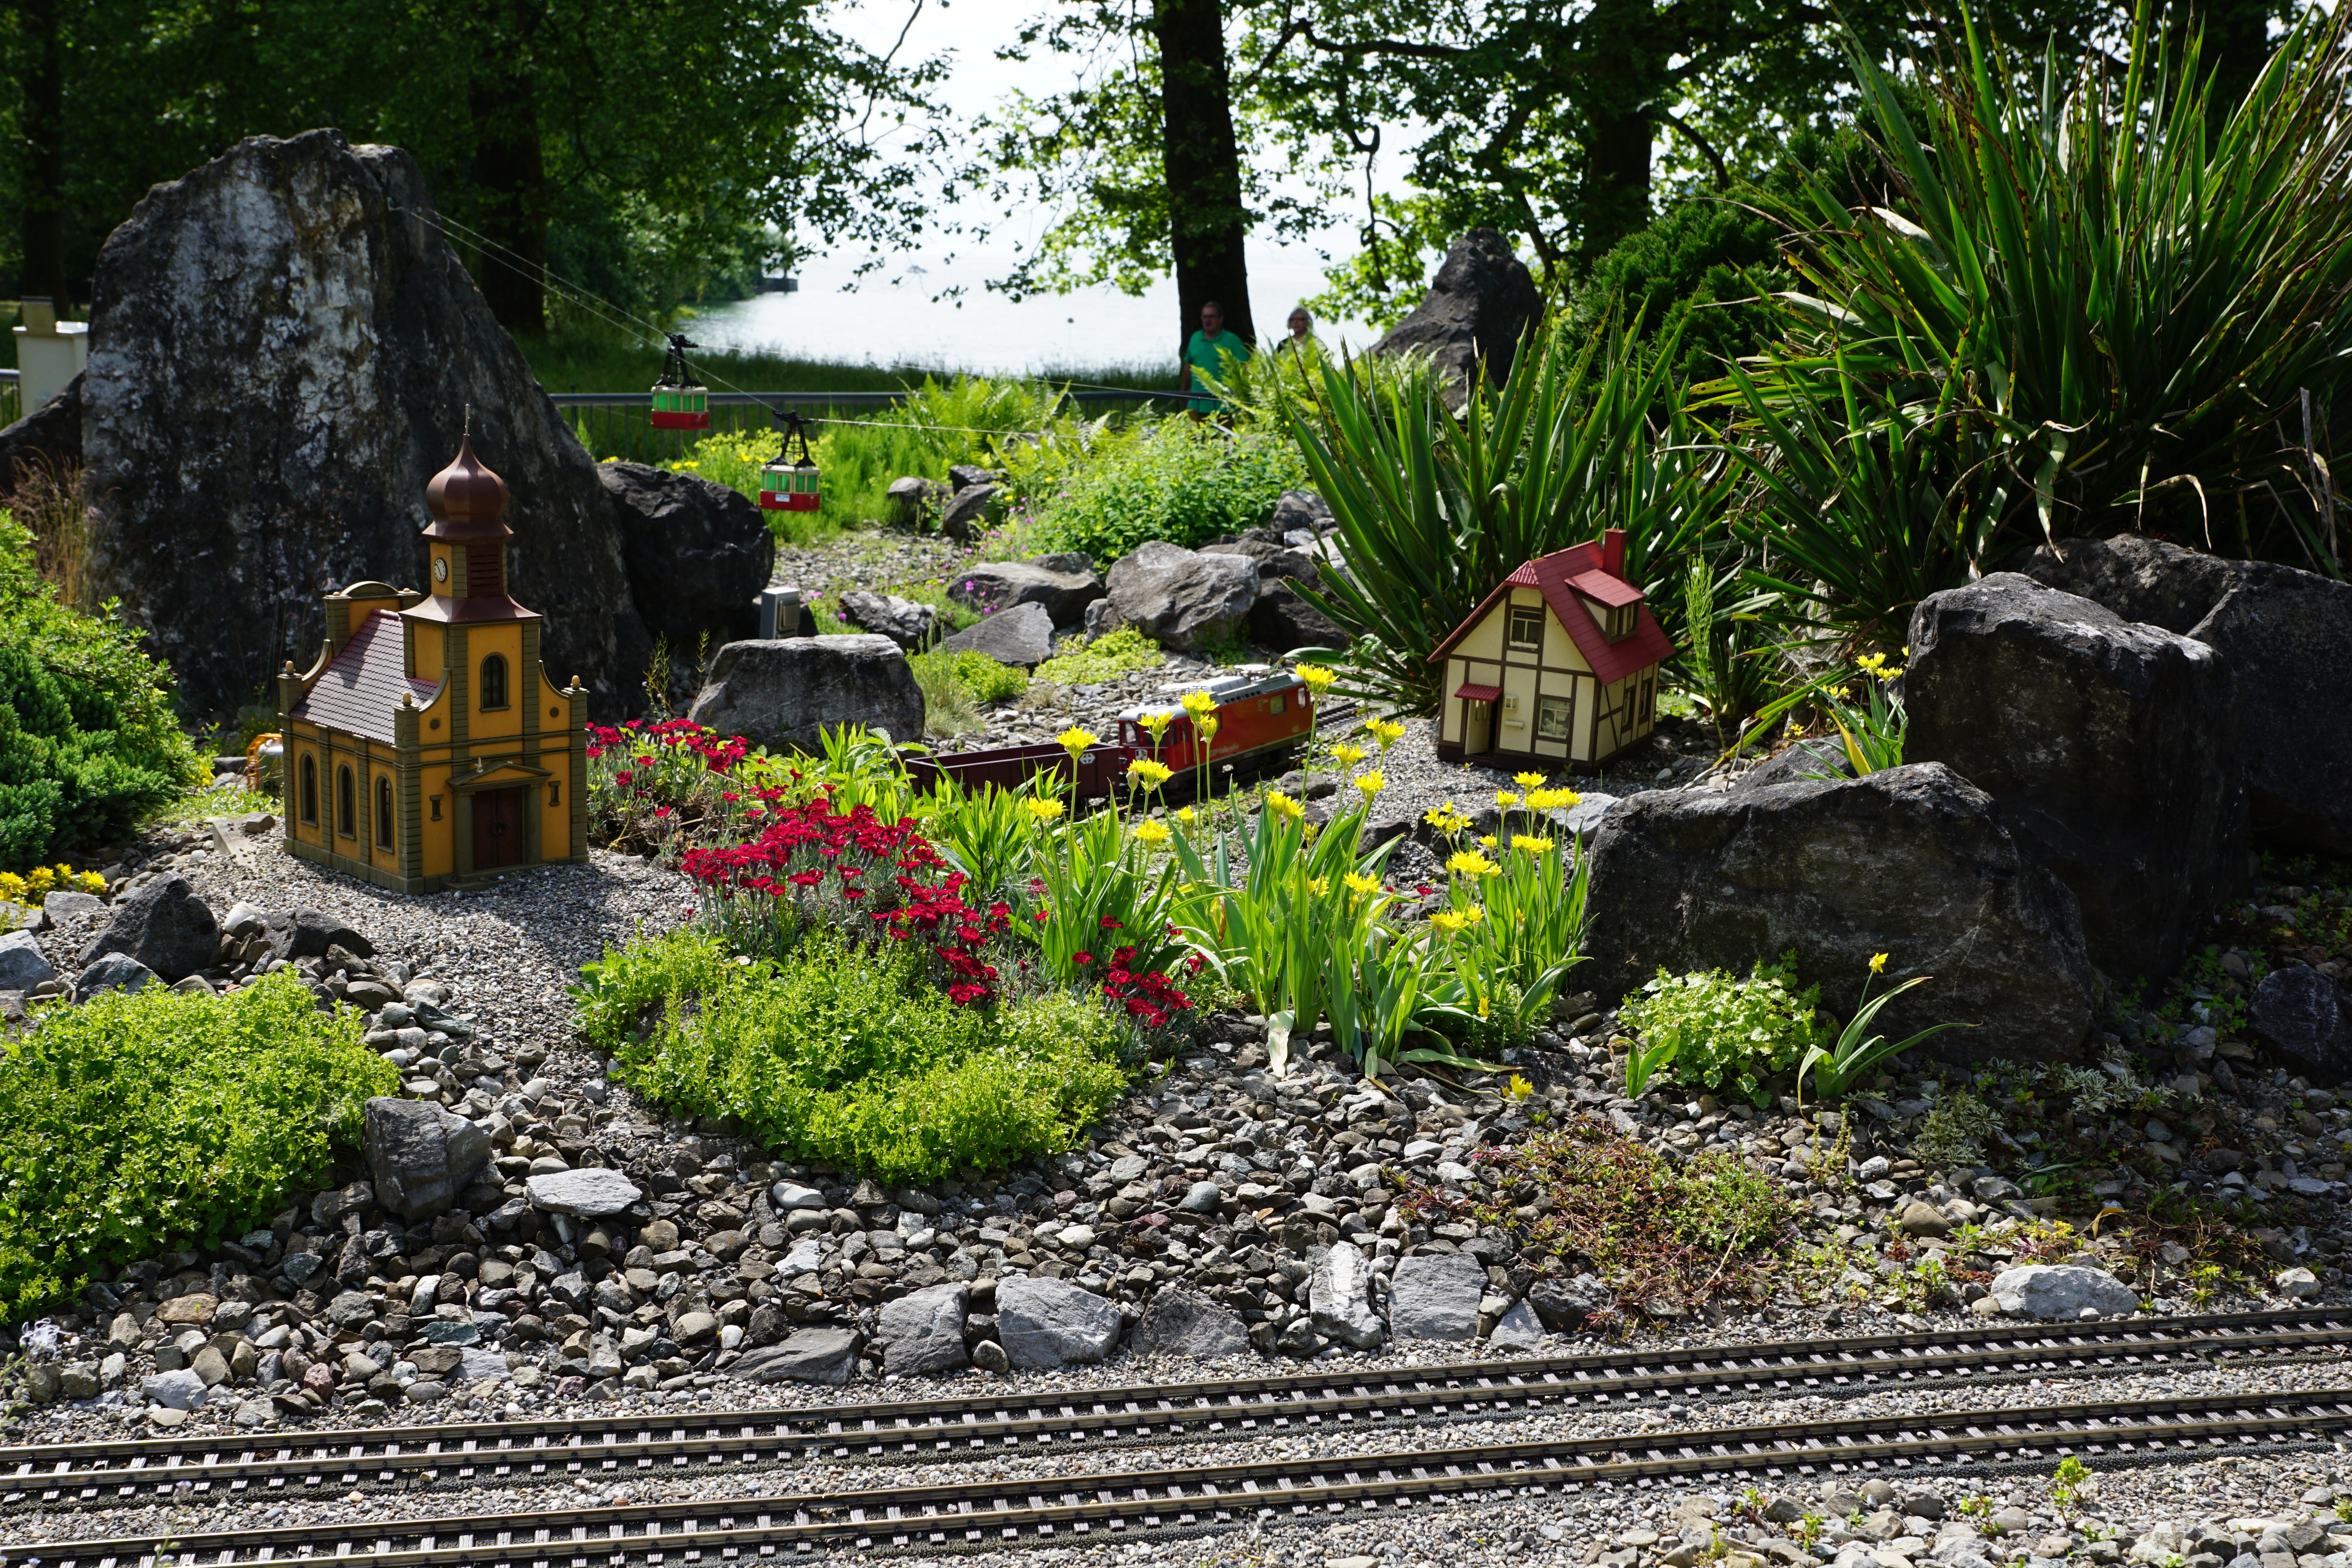
nature, railway, lawn, flower, train, pond, transport, backyard, botany, garden, miniature, landscaping, botanical garden, yard, seemed, mainau